ASKÖ Pasching

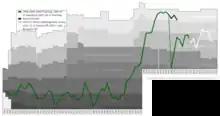
Historical chart of Pasching league performance

The club was formed on 15 June 1946 as "ATSV Pasching", renaming to "ASKÖ Pasching" in 1986. ASKÖ denotes membership in the "Arbeitsgemeinschaft für Sport und Körperkultur in Österreich", an organisation that has its origins in the labour movement and is associated with the Social Democratic Party of Austria. The club was the second Austrian club to achieve promotion from the 4th division of the Austrian League to the 1st division in consecutive seasons.